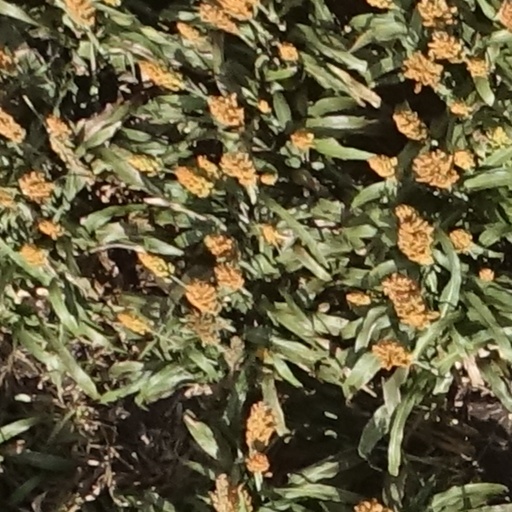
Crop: sorghum